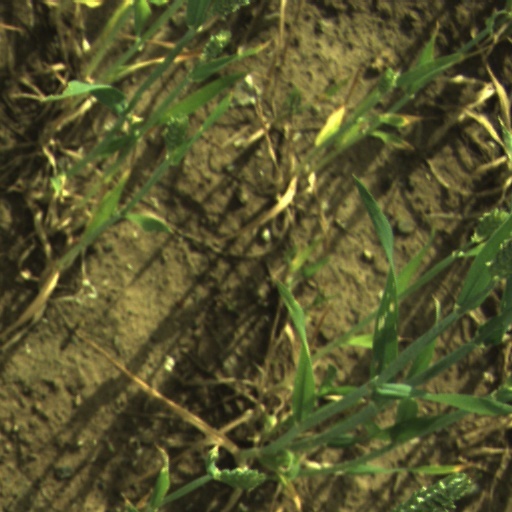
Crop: wheat